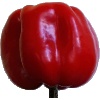
Label: Pepper Red 1